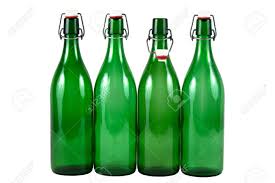
Waste category: glass